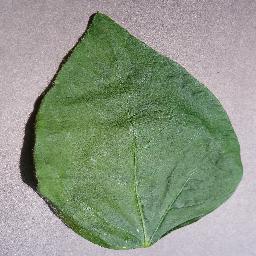
Label: Soybean___healthy